M4 carbine

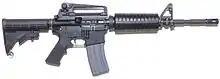
M4A1 with a carry handle

Colt Model "925" carbines were tested and fitted with the KAC M4 RAS under the designation "M4E2", but this designation appears to have been scrapped in favor of mounting this system to existing carbines without changing the designation. The U.S. Army Field Manual specifies for the Army that adding the Rail Adapter System (RAS) turns the weapon into the "M4 MWS" or "modular weapon system".